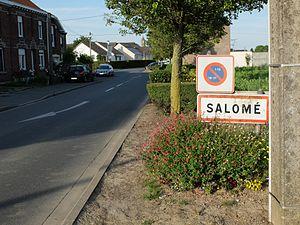
Vue d'une entrée de la commune de Salomé, dans le Nord.
Salomé est une commune française située dans le département du Nord, en région Hauts-de-France. Elle fait partie de la Métropole européenne de Lille.